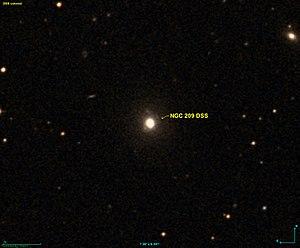
Image créée à l'aide du logiciel Aladin Sky Atlas du Centre de Données astronomiques de Strasbourg et des données de DSS (Digitized Sky Survey).